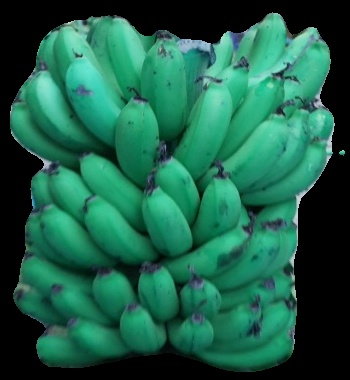
Variety: pachbale
Grade: grade2